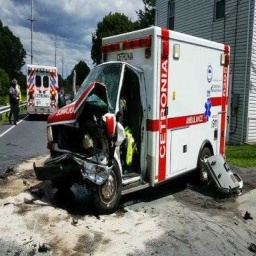
Label: ambulance